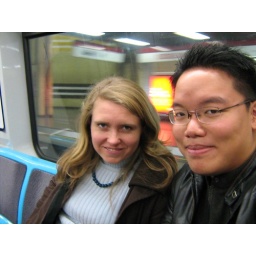
Marina and I in a commuter train to Neruda's house